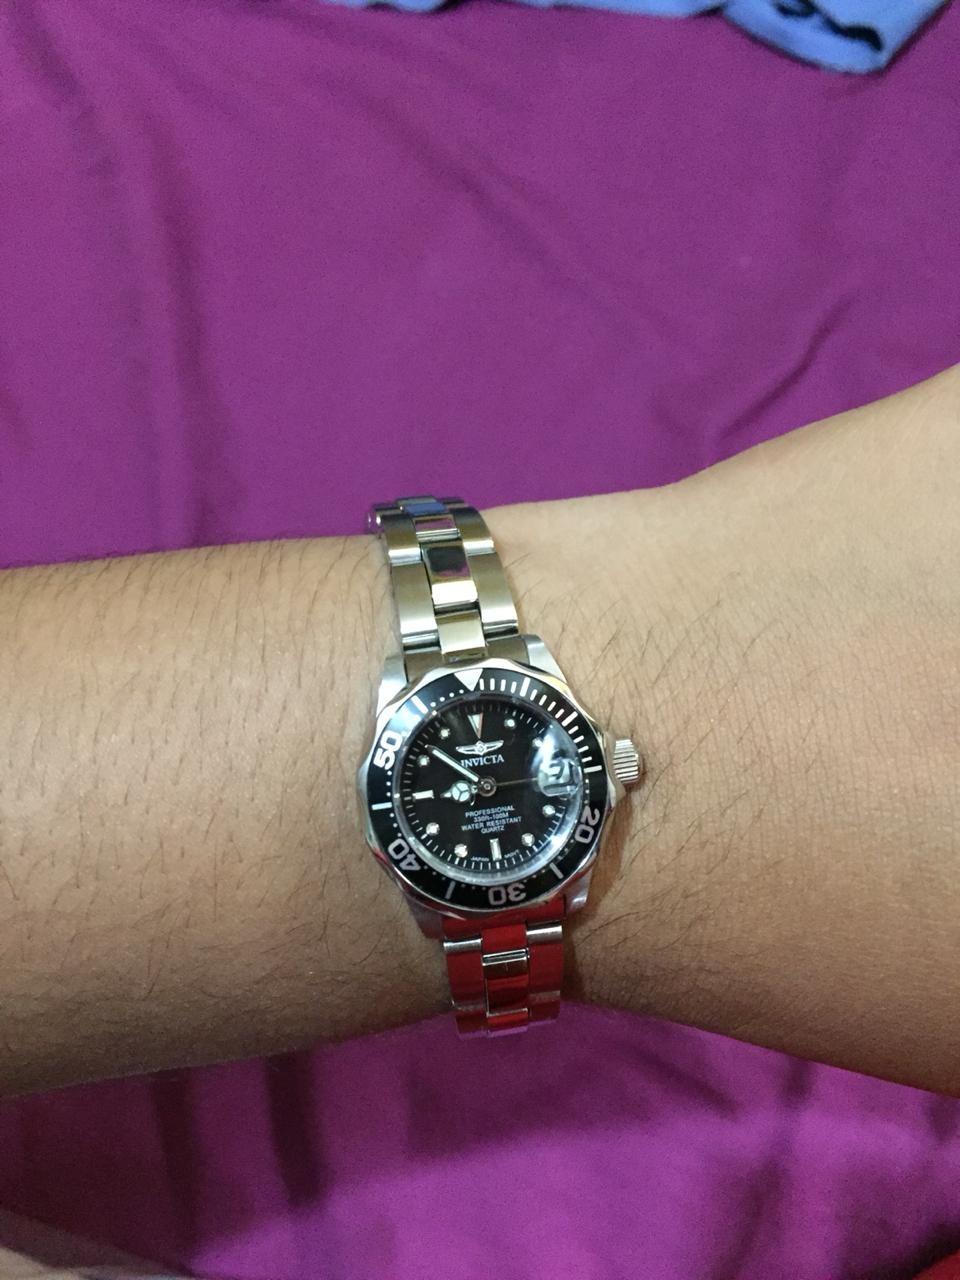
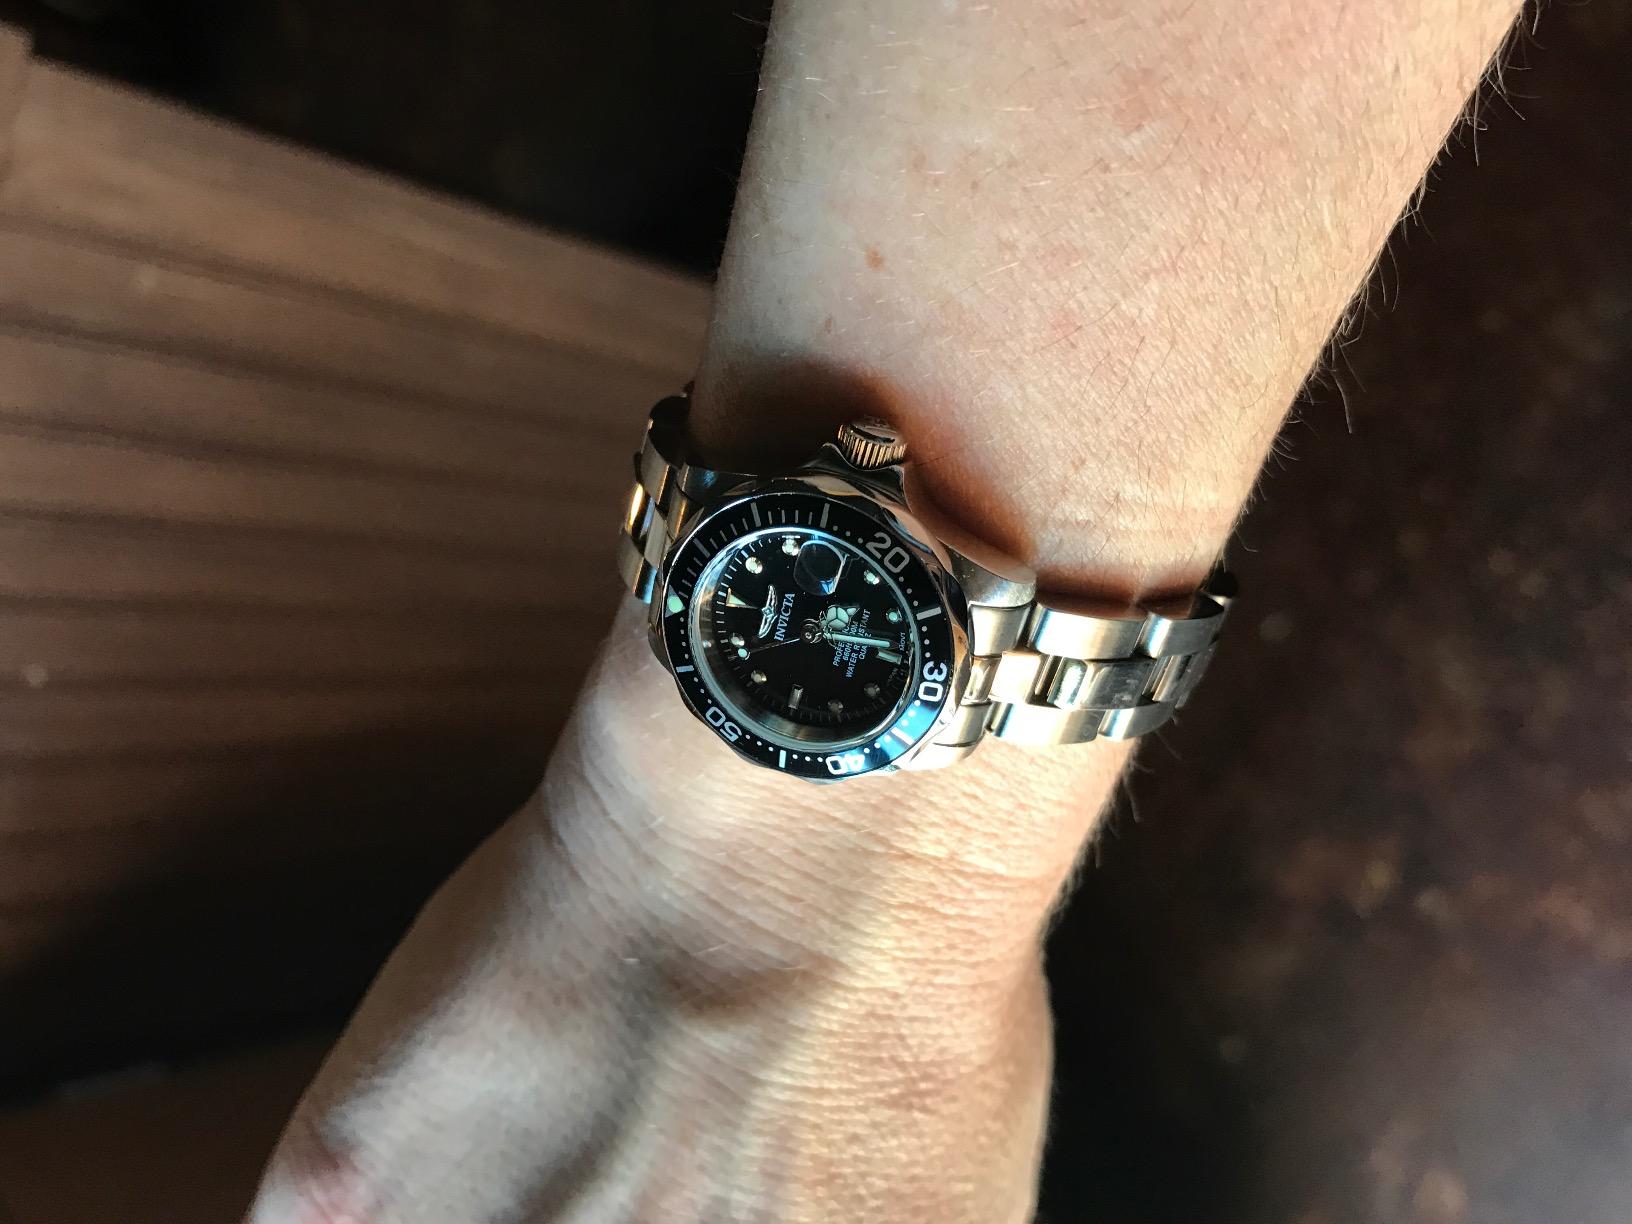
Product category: accessories_watch
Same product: yes